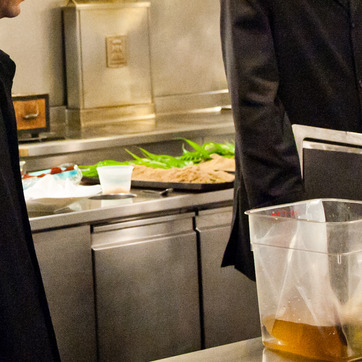
Material: food